Dana Murray

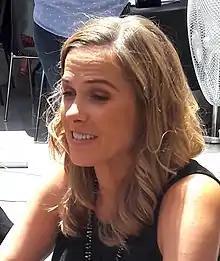
Murray in 2017

Dana Leigh Murray is an American animator and film producer, best known for being the producer on the 2020 Pixar film "Soul", for which she has won an Academy Award for Best Animated Feature Film at the 93rd Academy Awards, alongside its director and co-producer Pete Docter.